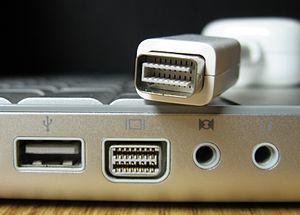
"Le connecteur Mini-DVI est utilisé principalement sur les ordinateurs Apple, comme une alternative numérique à l'ancien connecteur Mini-VGA. On le trouve sur le PowerBook G4 12"", le iMac à base de processeur Intel, le Mac Mini et les anciens MacBook.